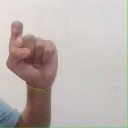
अक्षर: इ